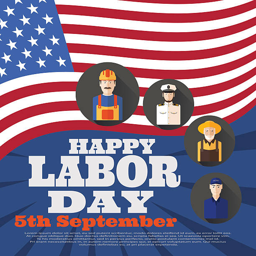
poster on the background with flag .